Hildesheim Ost railway station

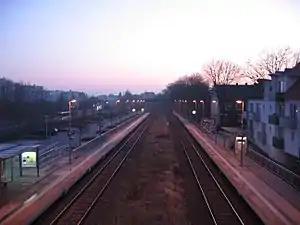

Hildesheim Ost (east) station at Immengarten in the Hildesheim district of Oststadt (east town) is a station on the Hildesheim–Goslar railway in the German state of Lower Saxony.